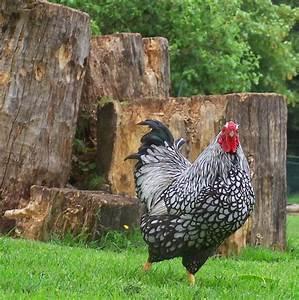
chicken